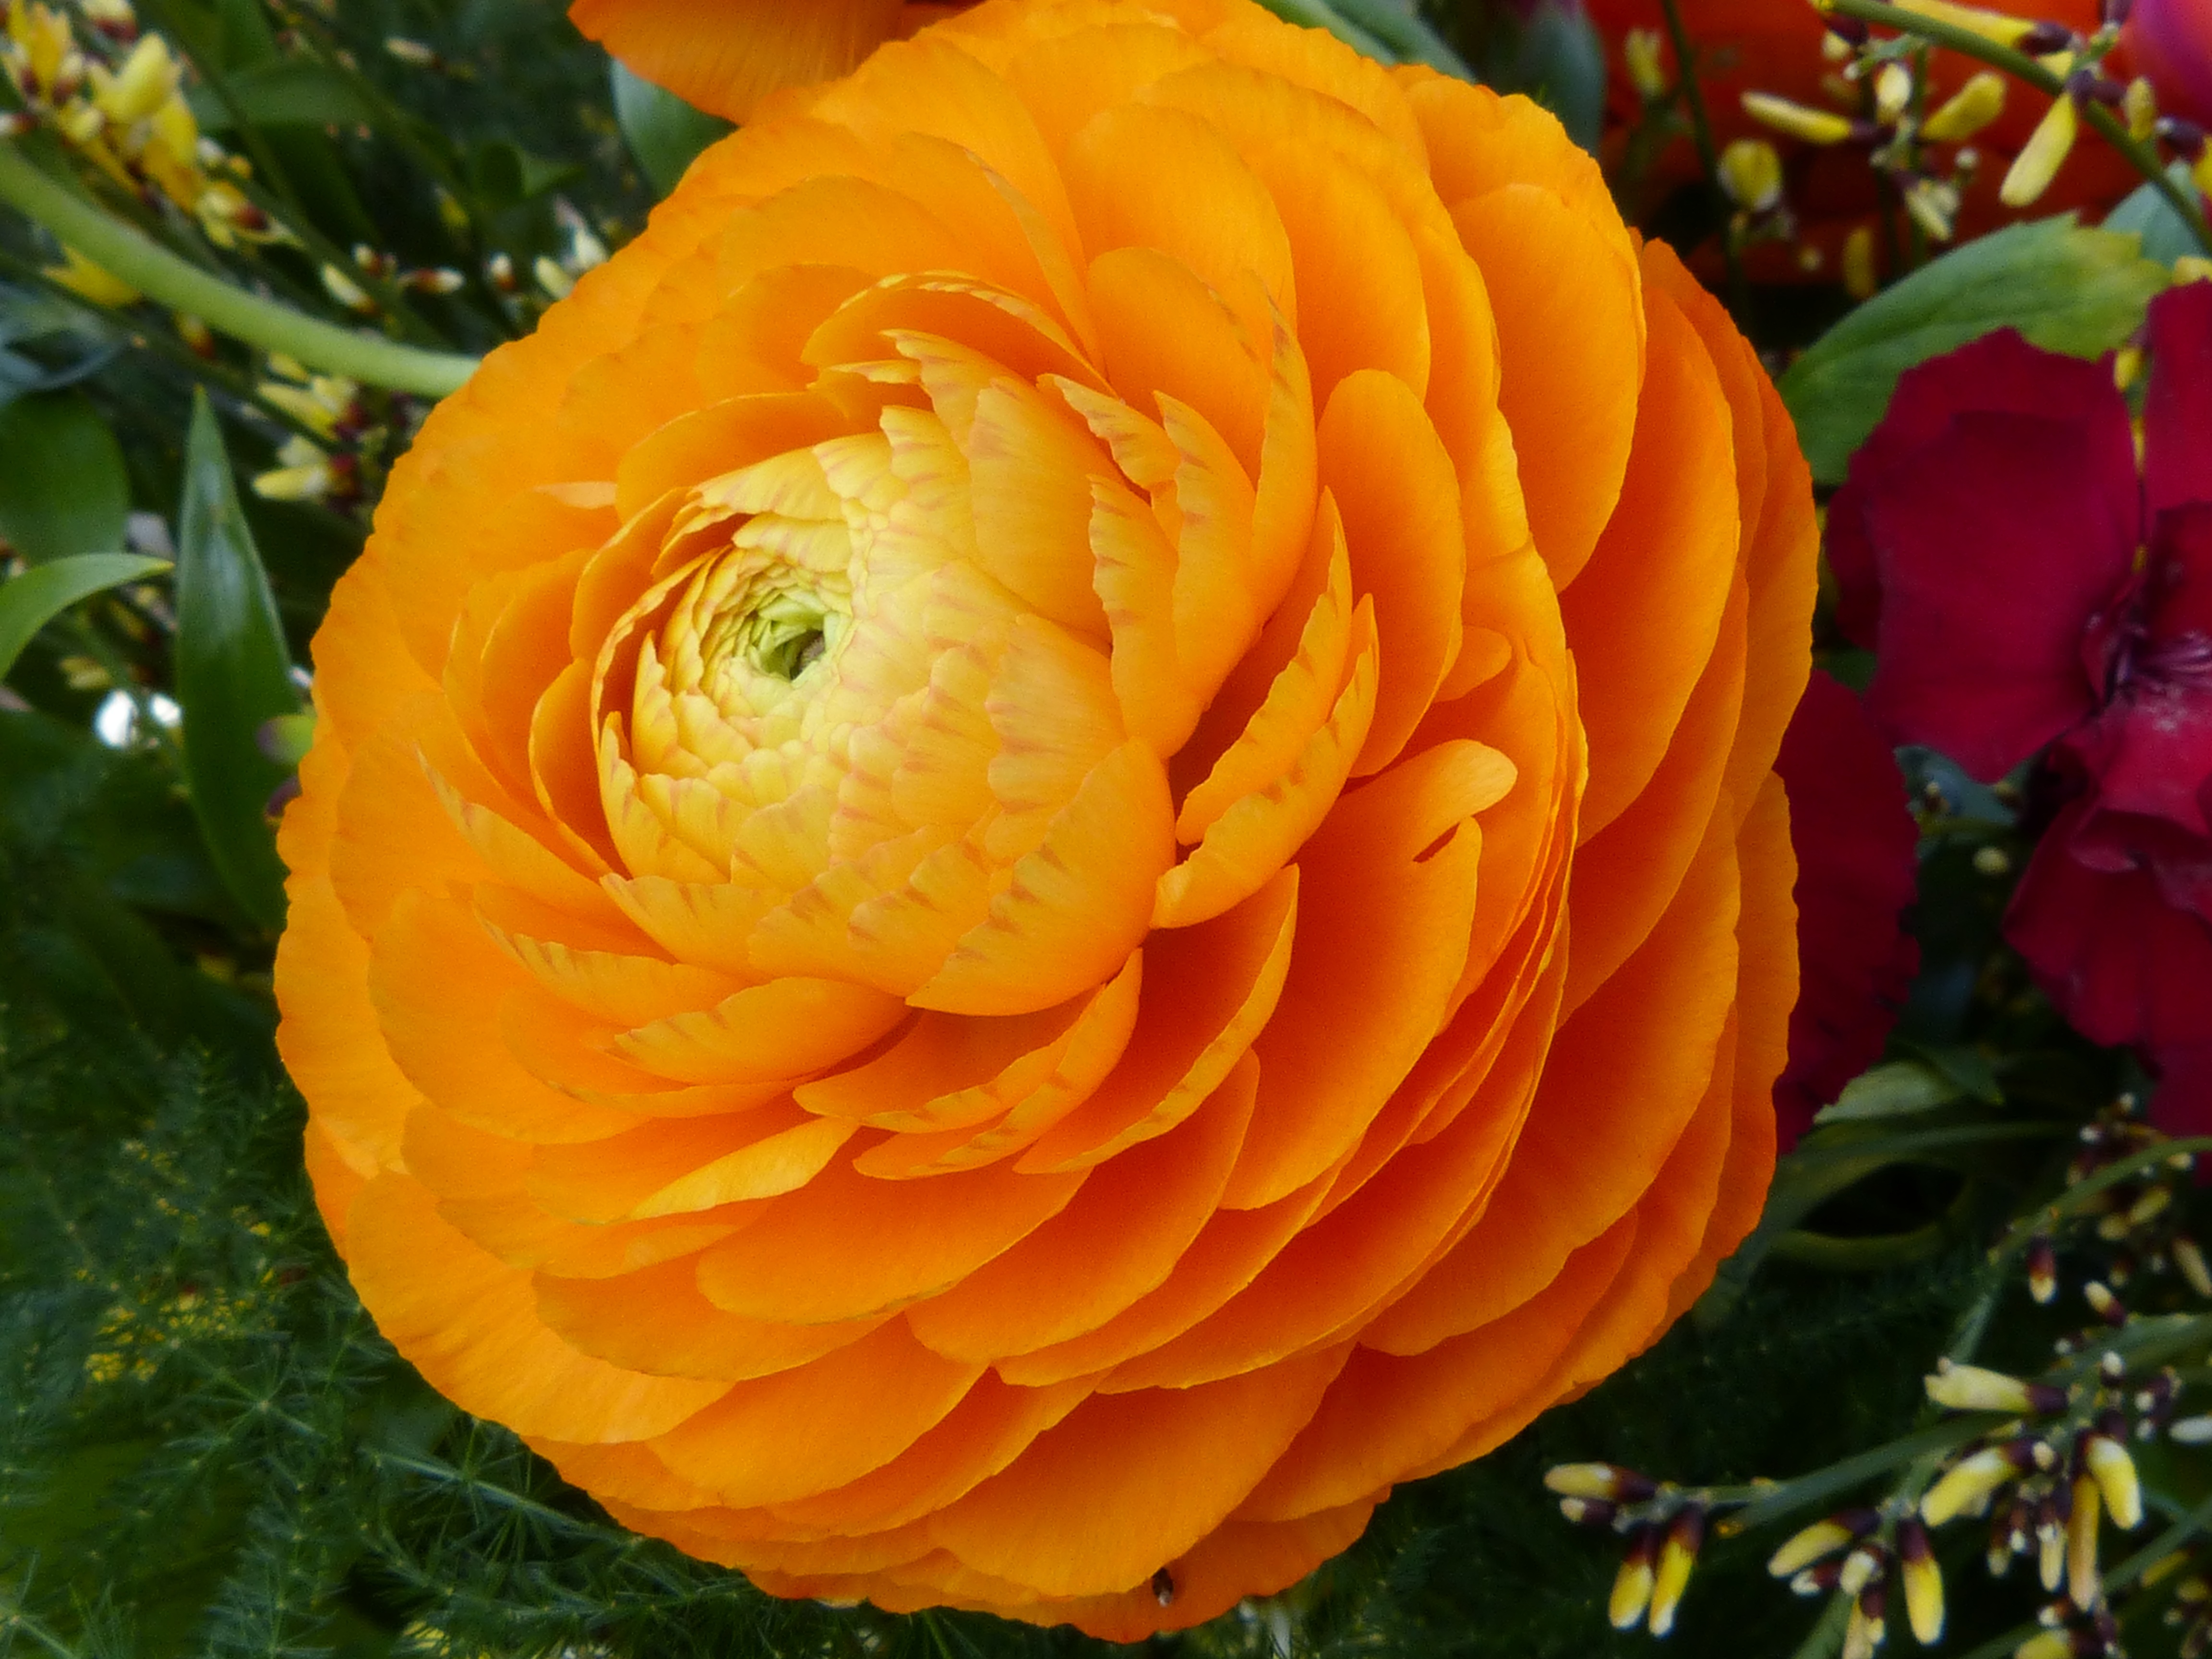
nature, blossom, plant, flower, petal, bloom, rose, orange, spring, macro, romance, romantic, yellow, close, flora, petals, beauty, beautiful, floribunda, fragrance, macro photography, blossomed, flowering plant, garden roses, land plant, austrian briar